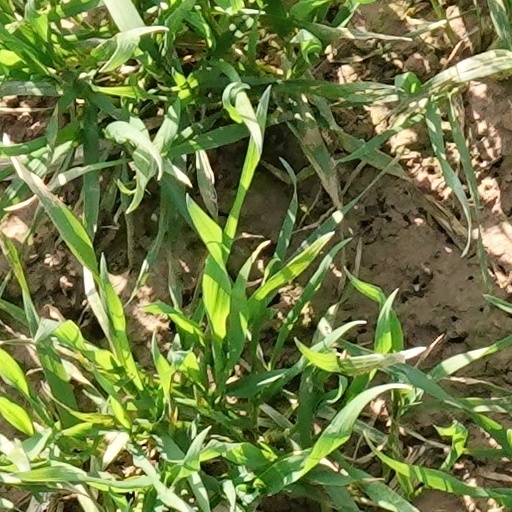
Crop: wheat